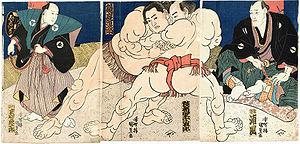
Le sumo est un sport de lutte japonais. Le combat sumo se caractérise par le gabarit des lutteurs ainsi que par les nombreux rites traditionnels qui entourent les combats, et consiste en deux règles simples : les lutteurs ne doivent pas sortir du cercle, ni toucher le sol avec une autre partie du corps que la plante des pieds. Ce sport reste populaire au Japon, même si le baseball et le football le détrônent désormais, notamment chez les jeunes.